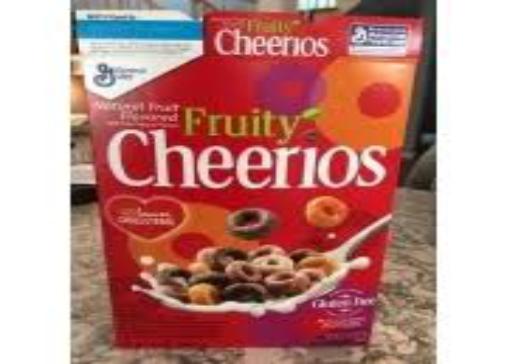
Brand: Fruity Cheerios
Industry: Food